Kurt Atterberg

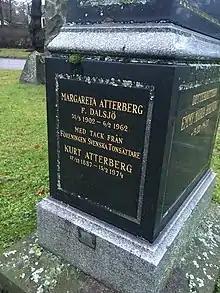
The tomb marker of Kurt Atterberg at the Northern Cemetery, Solna, Stockholm.

Atterberg was born in Gothenburg. His father was Anders Johan Atterberg, engineer; his uncle was the chemist Albert Atterberg. His mother, Elvira Uddman, was the daughter of a famous male opera singer.